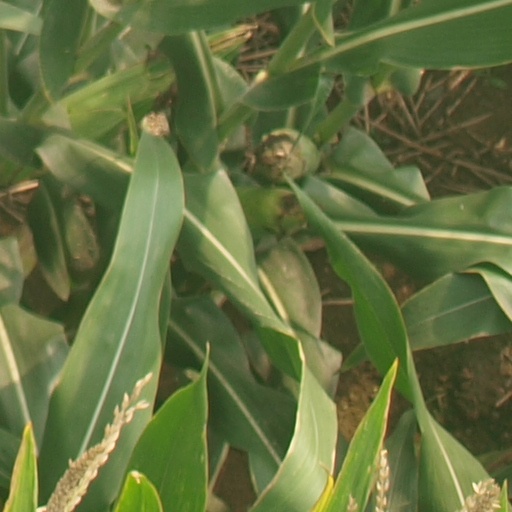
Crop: maize; corn